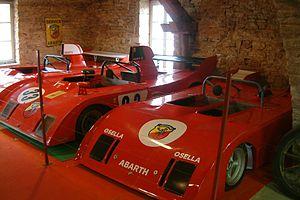
Château de Savigny-lès-Beaune, Bourgogne, FRANCE Italiano: Abarth Osella 2000 Sport PA1 del 1973